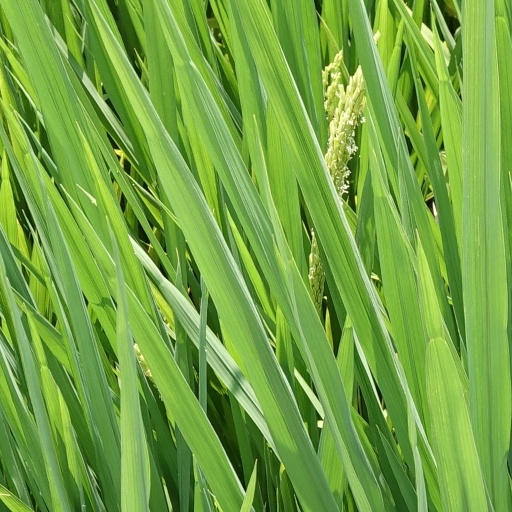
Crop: rice